Bird visual acuity rendering: 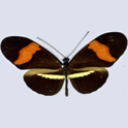
Butterfly visual acuity rendering: 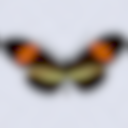
Species: erato
Subspecies: petiverana
Sex: male
View: dorsal
Hybrid status: valid subspecies
Locality: Tegucigalpa HON FM
Coordinates: 14.1, -87.217